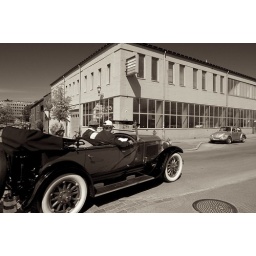
Suddenly, a long procession of veteran cars passed us while walking around Bakklandet..